Amphitrite-class monitor

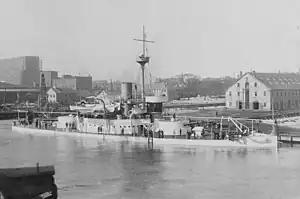
, lead ship of the "Amphitrite" class, at the Boston Navy Yard, 1890s

By the 1890s, the monitor concept was well and truly obsolete, if indeed it had ever been optimal. Monitor warships suffered a variety of well known defects, the most obvious of which was the type's poor suitability to oceangoing service, due mainly to the very low freeboard—a feature originally included as a means of reducing the vessel's exposure to enemy fire. Other problems which diminished the type's practicality for seagoing service were the low speed and short range due to a lack of space for fuel. An additional problem was the lack of ventilation which often made for almost unbearable heat below deck (the engine room of one particular monitor once recorded a temperature of ). On the positive side, monitors were considered stable gun platforms and could generally be fitted with larger guns than more conventional vessels of an equivalent tonnage.